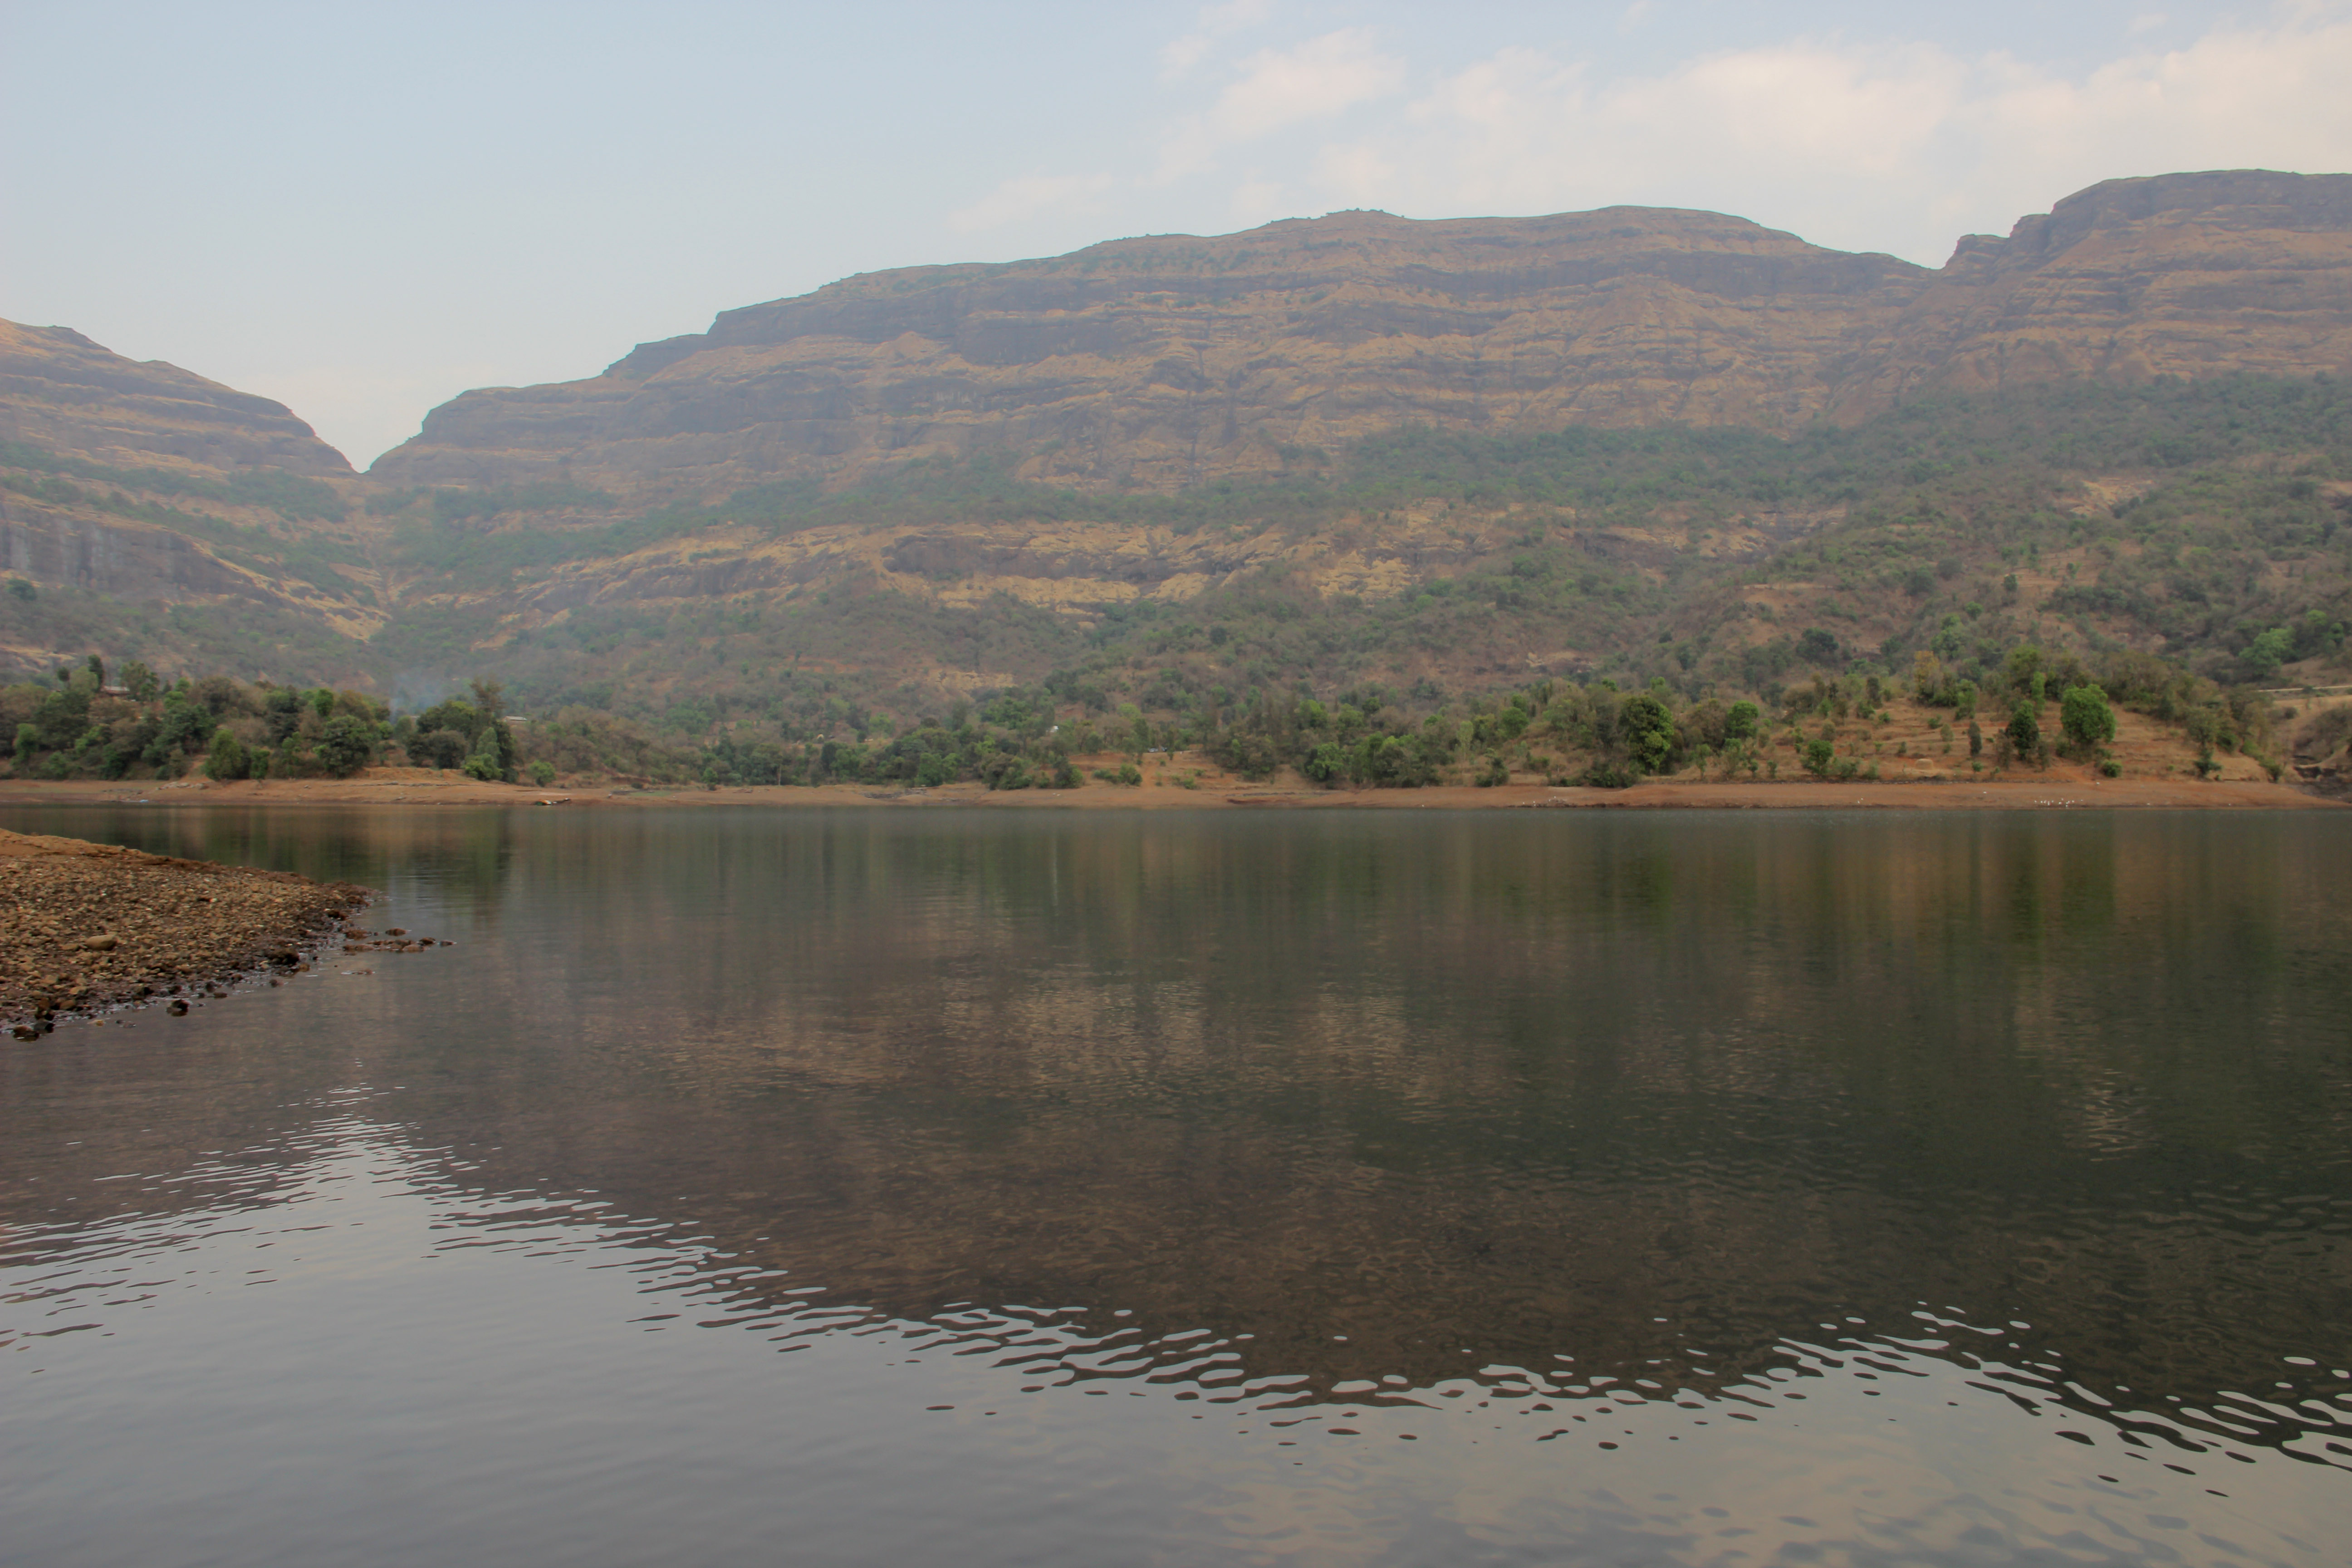
bhandardara, body of water, water resources, reflection, water, lake, nature, river, tarn, reservoir, lake district, loch, bank, wilderness, highland, natural environment, sky, hill, mountain, tree, landscape, hill station, fell, floodplain, watercourse, pond, geological phenomenon, national park, wadi, mountain range, lacustrine plain, valley, wetland